Major depressive disorder

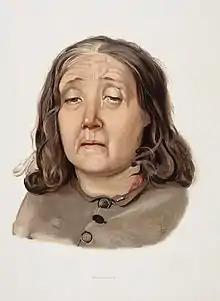
An 1892 lithograph of a woman diagnosed with melancholia

A person having a major depressive episode usually exhibits a low mood, which pervades all aspects of life, and an inability to experience pleasure in previously enjoyable activities. Depressed people may be preoccupied with or ruminate over thoughts and feelings of worthlessness, inappropriate guilt or regret, helplessness or hopelessness.